Higashi-hakuraku Station

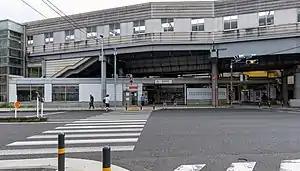
Station house

is a passenger railway station located in Kanagawa-ku, Yokohama, Kanagawa Prefecture, Japan, operated by the private railway company Tokyu Corporation.